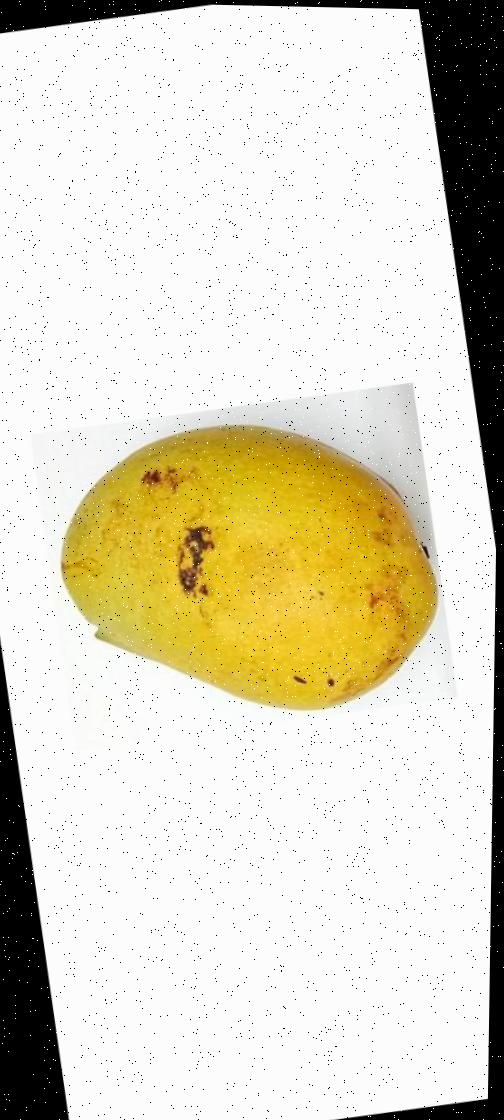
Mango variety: Bari-11